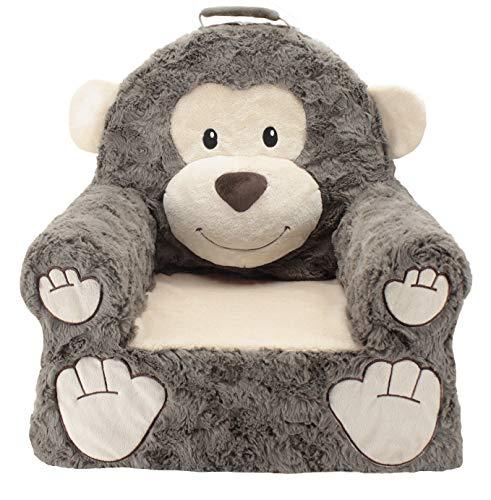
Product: Soft Landing | Sweet Seats | Premium Monkey Character Chair
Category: Home & Kitchen | Furniture | Kids' Furniture | Chairs & Seats
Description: KIDS 18+ Months: Our character furniture is suitable for children ages 18 months and older.
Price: $39.99
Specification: ProductDimensions:13x18x19inches|ItemWeight:2.15pounds|ShippingWeight:2.15pounds(Viewshippingratesandpolicies)|ASIN:B00UN13NBO|Itemmodelnumber:60848|Manufacturerrecommendedage:18months-4years